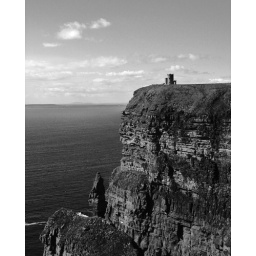
A castle near the ocean